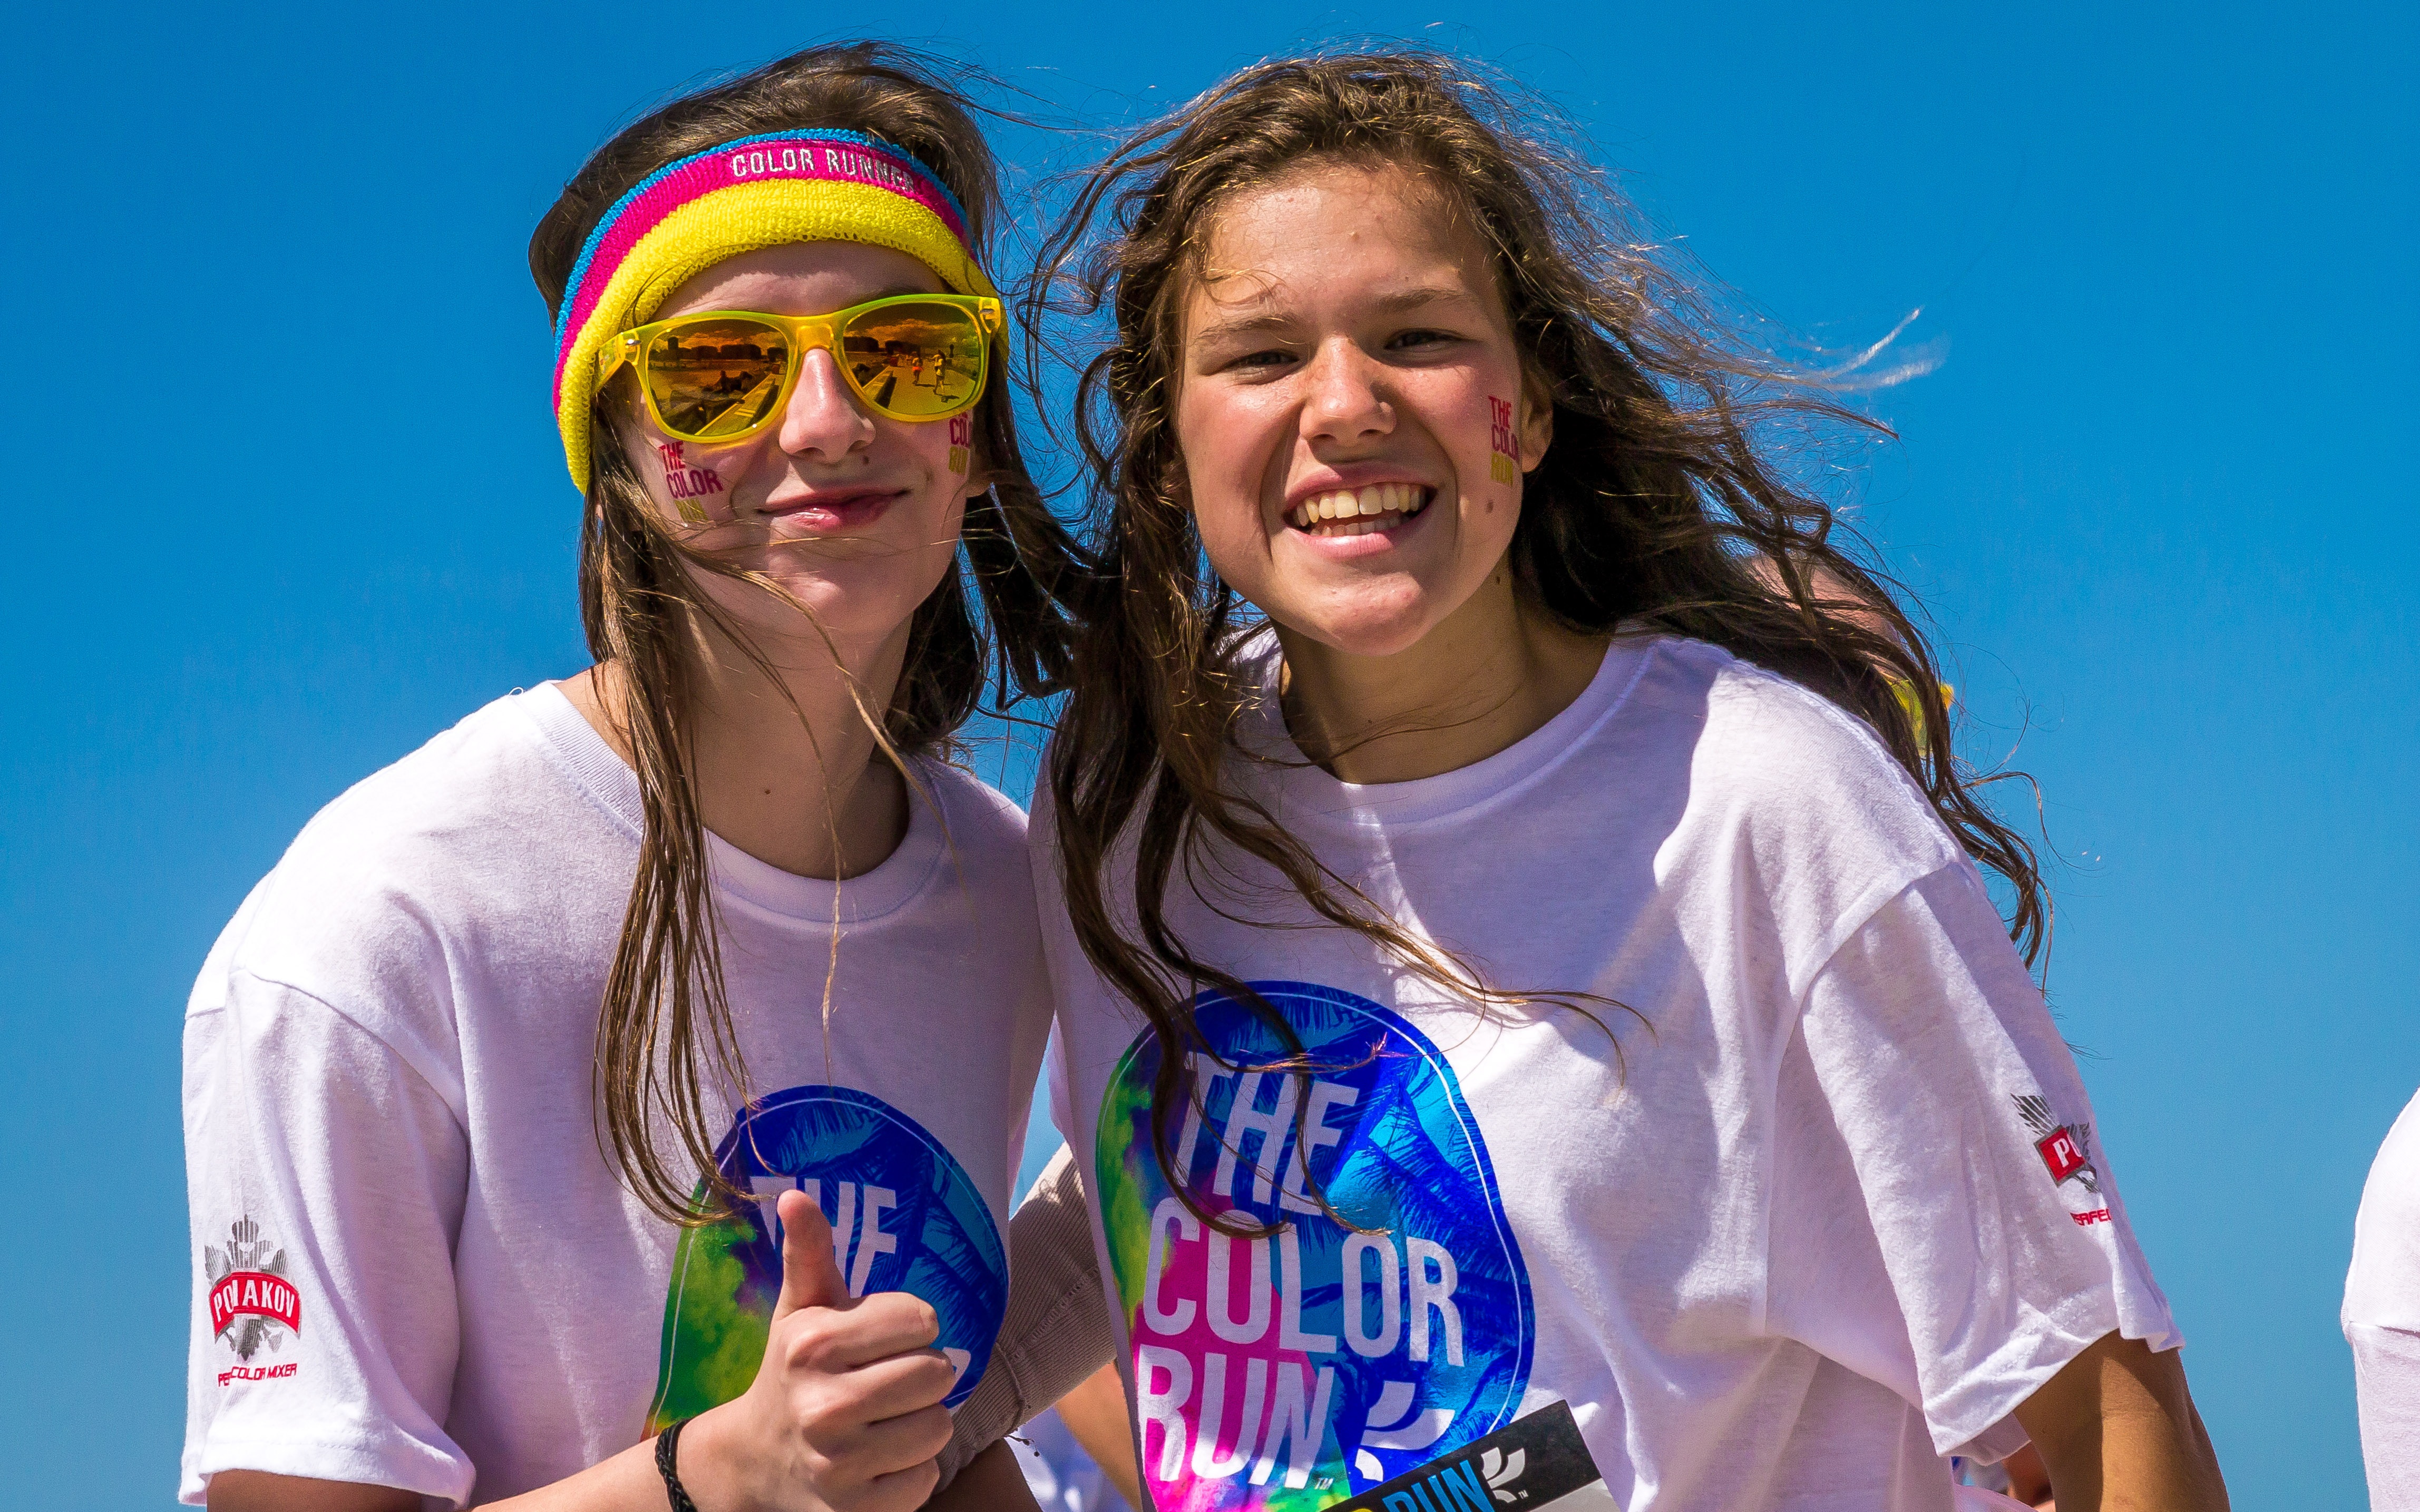
people, running, jogging, smile, girls, fun, sports, beautiful, runners, nice weather